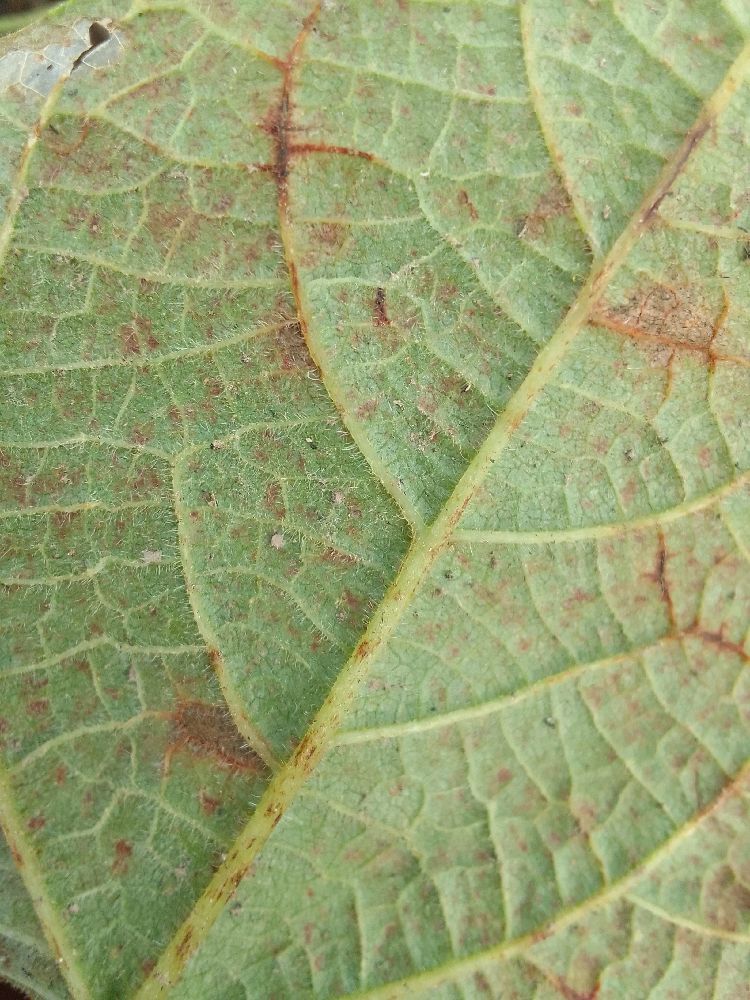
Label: anthracnose